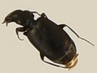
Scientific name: Syntomus americanus
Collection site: Chase Lake National Wildlife Refuge NEON (WOOD), plot WOOD_008